Germanic paganism

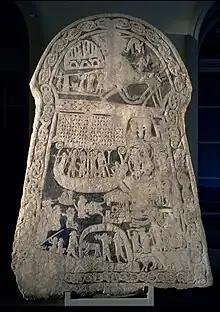
A 9th-century picture stone from Ardre, Gotland that may depict Valhalla on the upper left. The figure on the eight-legged horse may depict Odin or a dead warrior riding to Valhalla.

It is likely that multiple creation myths existed among Germanic peoples. Creation myths are not attested for the continental Germanic peoples or Anglo-Saxons; Tacitus includes the story of Germanic tribes' descent from the gods Tuisto (or Tuisco), who is born from the earth, and Mannus ("Germania" chapter 2), resulting in a division into three or five Germanic subgroups. Tuisto appears to mean "twin" or "double-being", suggesting that he was a hermaphroditic being capable of impregnating himself. These gods are only attested in "Germania". It is not possible to decide based on Tacitus's report whether the myth was meant to describe an origin of the gods or of humans. Tacitus also includes a second myth: the Semnones believed that they originated in a sacred grove of fetters where a particular god dwelled ("Germania" chapter 39, for more on this see "Sacred trees, groves, and poles" below).